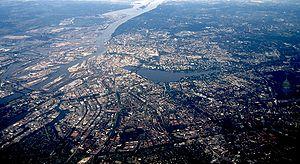
Un port est une infrastructure construite par l'homme, située sur le littoral maritime, sur les berges d'un lac ou sur un cours d'eau, et destinée à accueillir des bateaux et navires. D'autre part il existe des ports à sec installés en sus ou non d'un port maritime ou fluvial comme stationnement portuaire relié à une infrastructure à terre permettant un stockage de petites unités, comme des voiliers, ainsi que des transferts vers des réseaux ferroviaires et routiers.